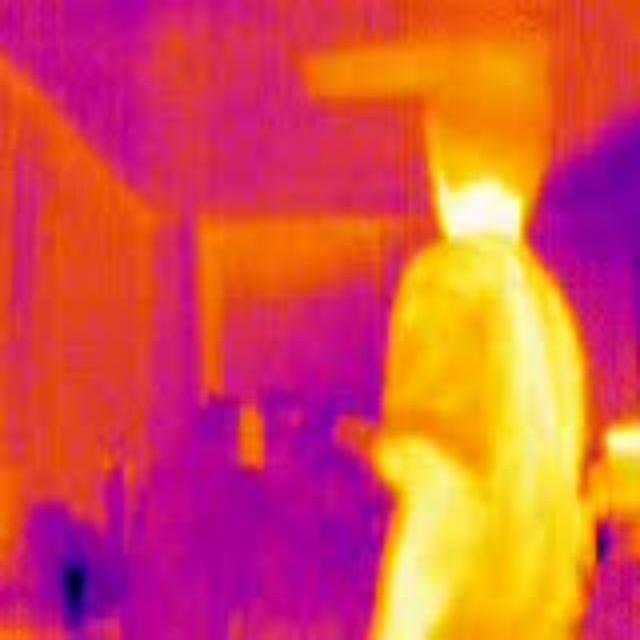
Detected objects:
label: person